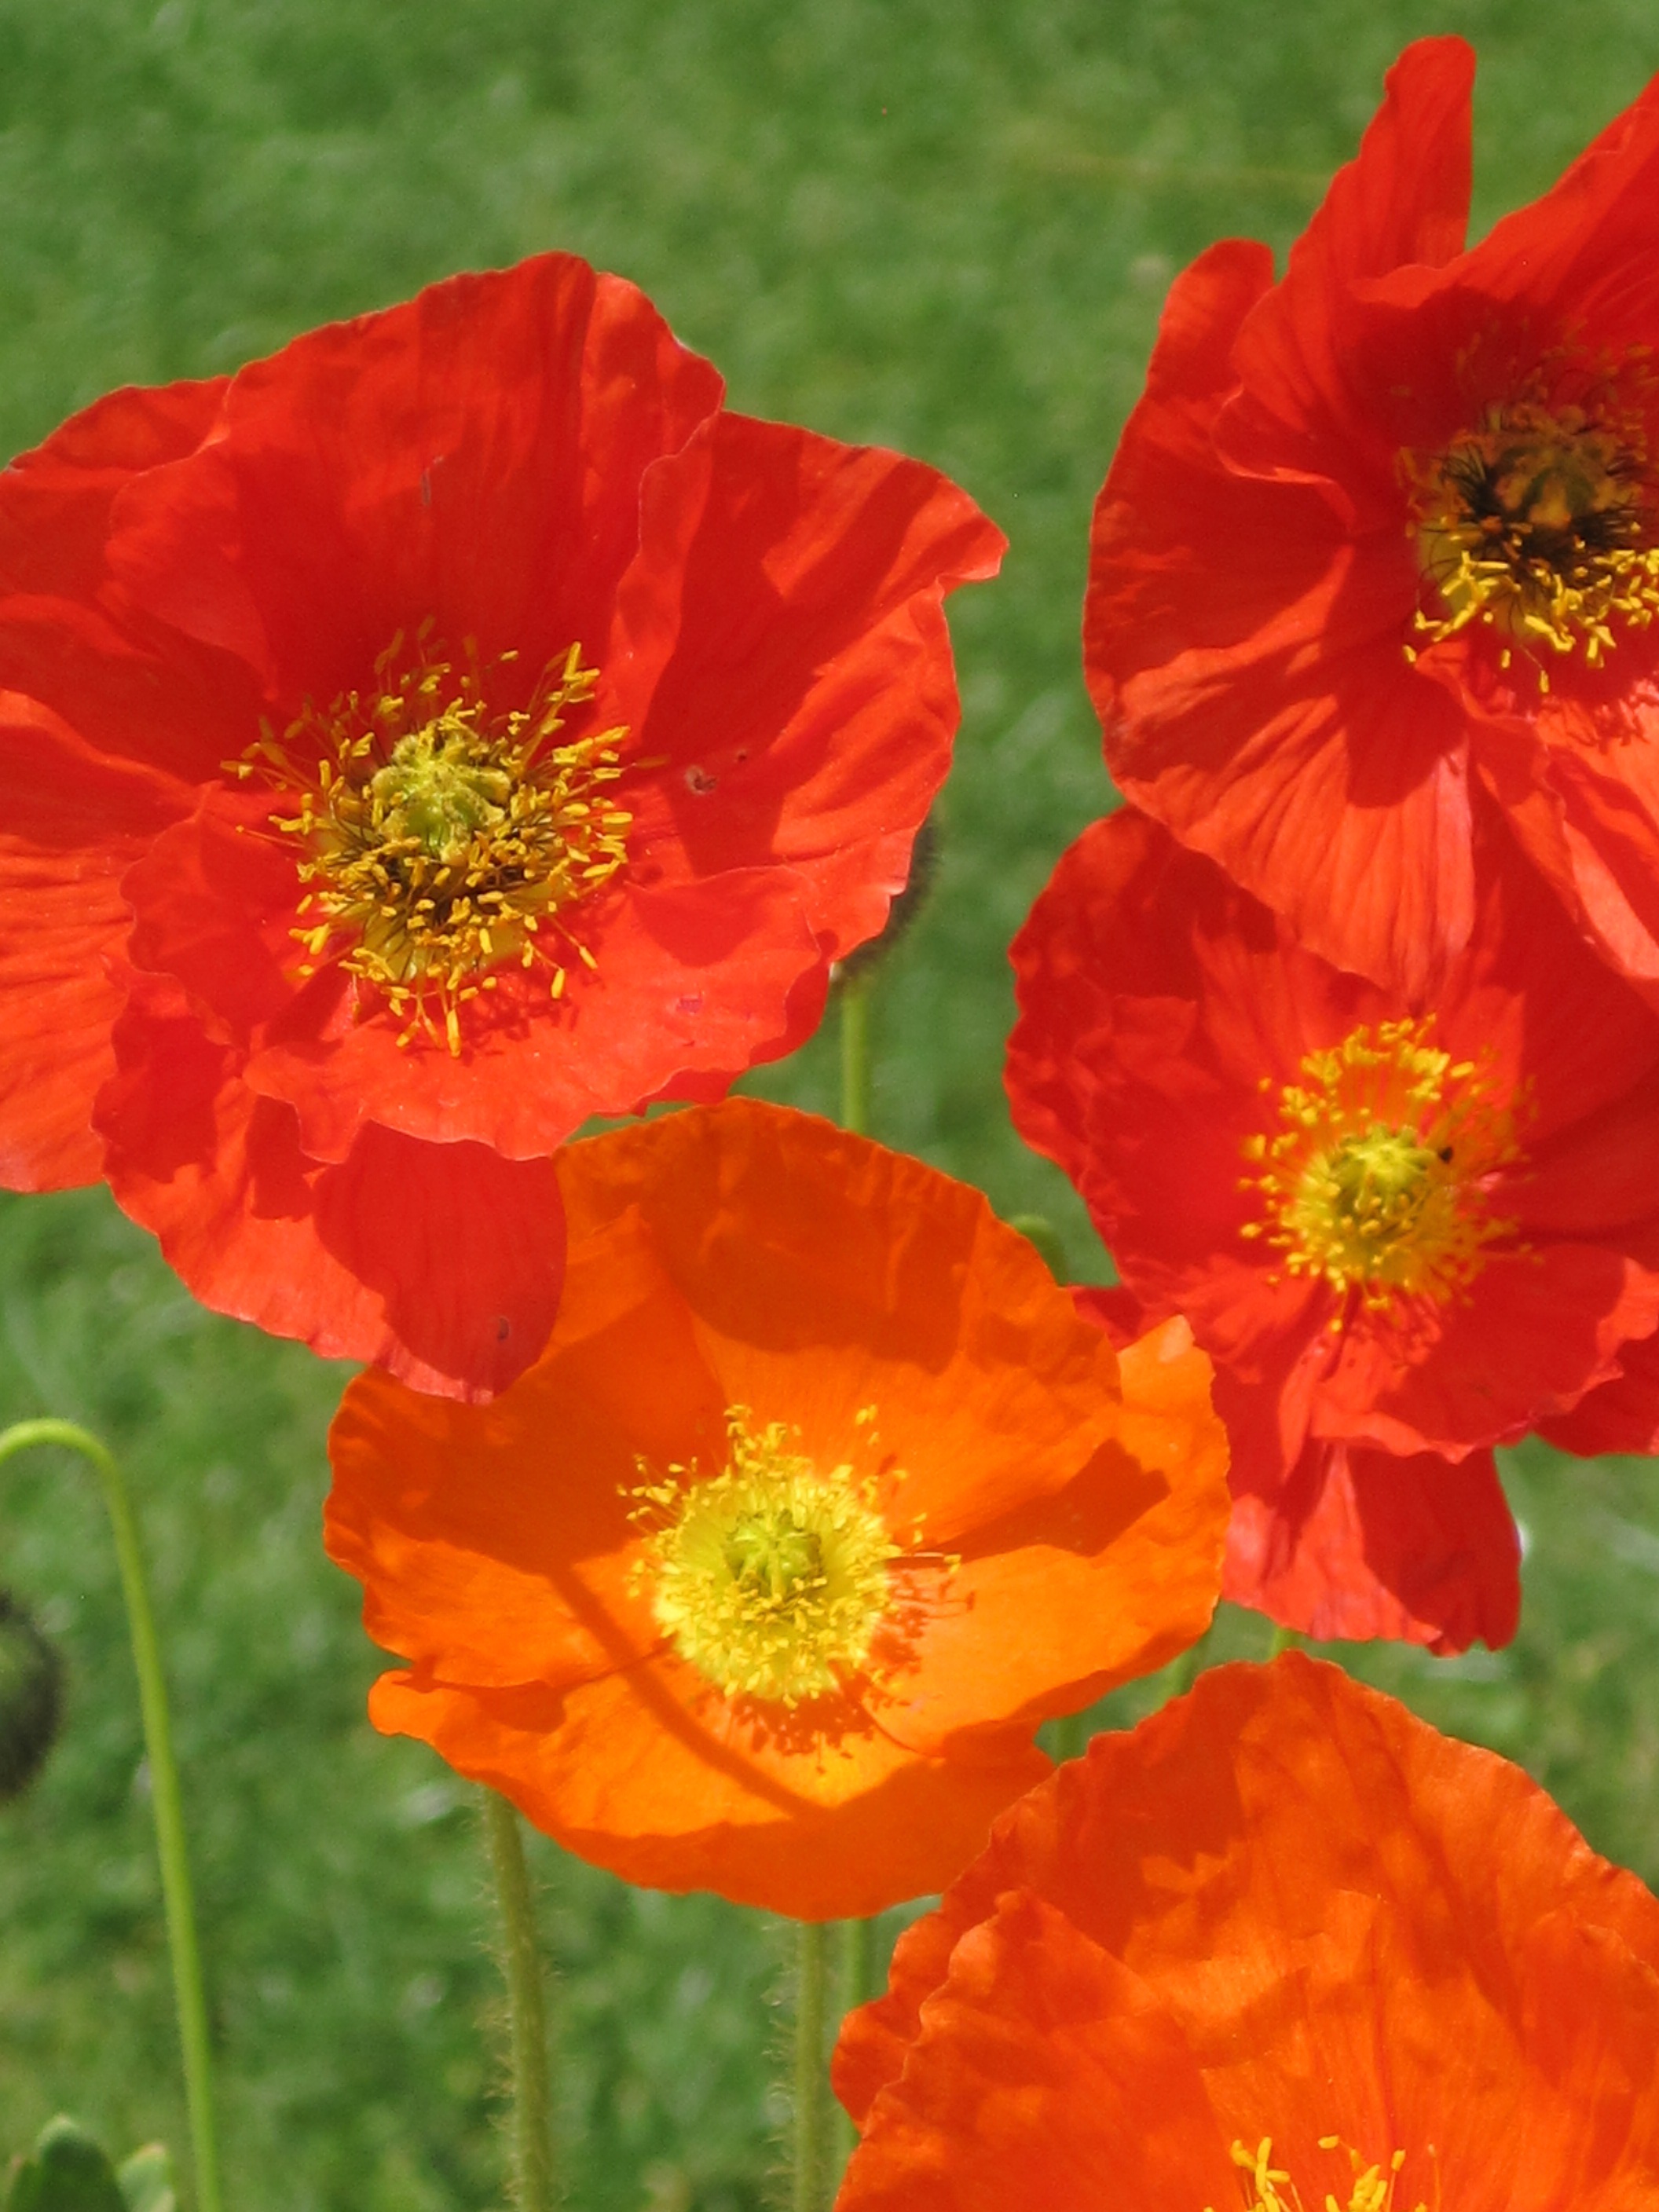
blossom, plant, flower, petal, bloom, orange, red, flora, poppy, coquelicot, flowering plant, calendula, sulfur cosmos, eschscholzia californica, annual plant, land plant, poppy family